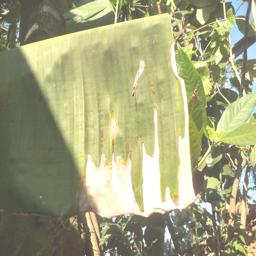
Label: MALBHOG LEAF